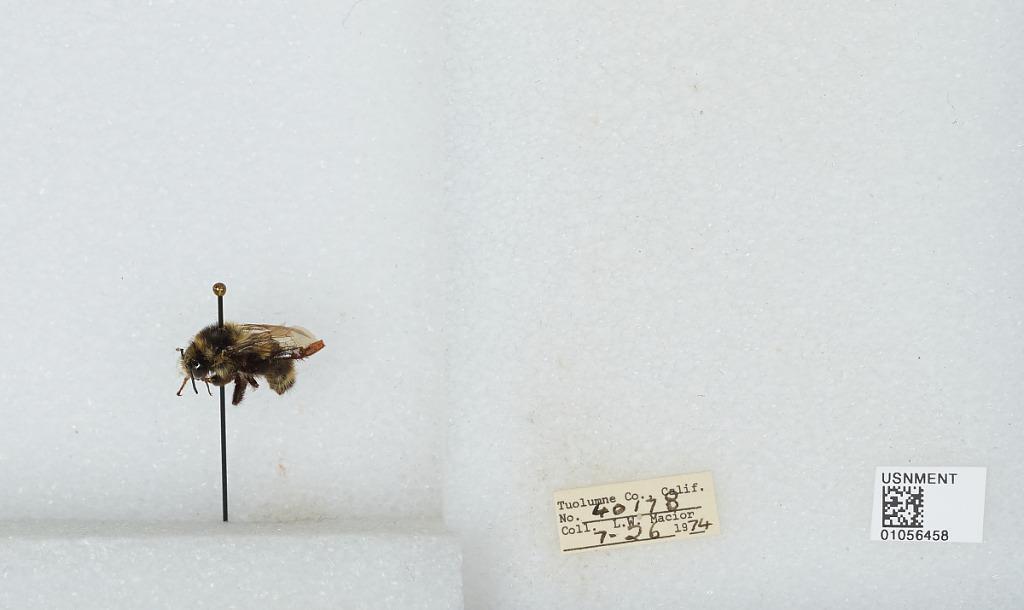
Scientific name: Bombus bifarius nearcticus
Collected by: L. Macior
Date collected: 1974-7-26
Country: United States
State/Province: California
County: Tuolumne
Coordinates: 38.02, -119.93